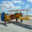
Label: airplane